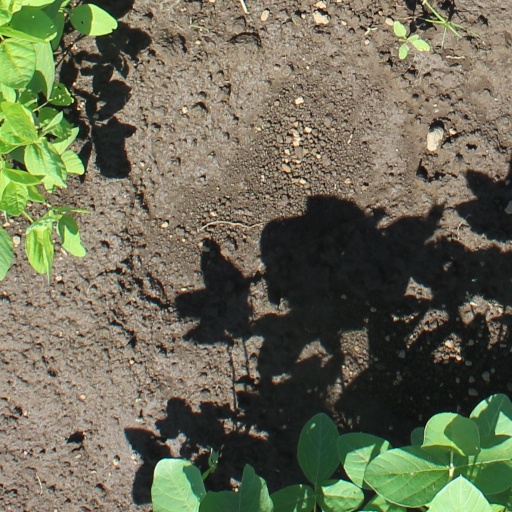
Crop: soybean